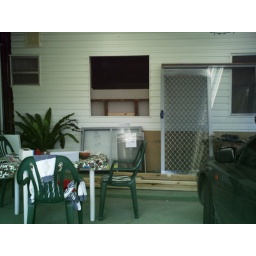
New bathroom window sitting below opening.